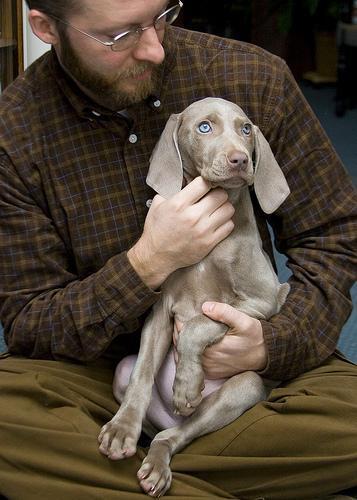
Weimaraner